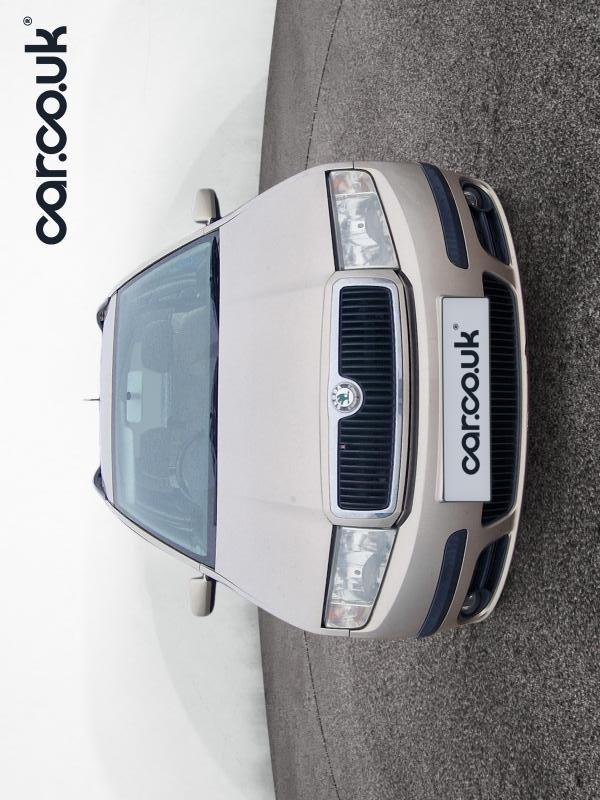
Aucun dommage détecté.
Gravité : aucun